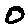
Label: 0